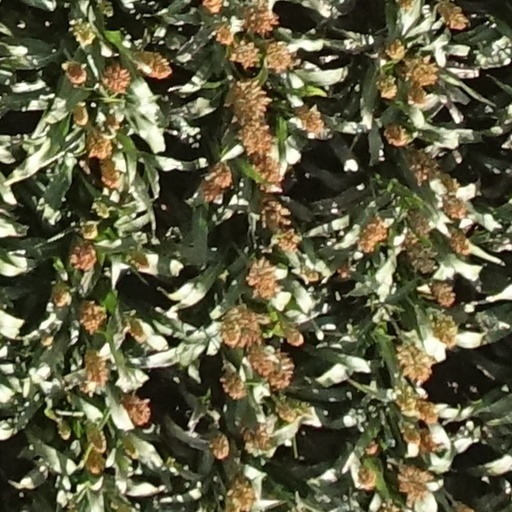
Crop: sorghum